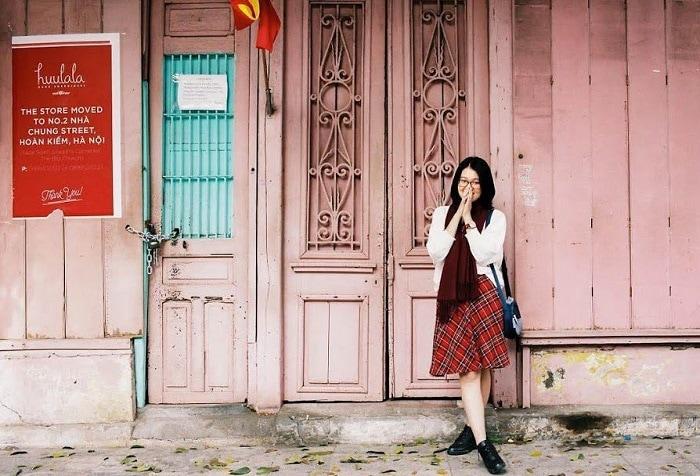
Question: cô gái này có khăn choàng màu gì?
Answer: khăn choàng màu đỏ